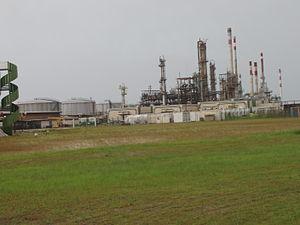
Usine SOGARA à Port-Gentil Gabon
Port-Gentil est une ville du Gabon et le chef-lieu de la province de l'Ogooué-Maritime, la deuxième ville en nombre d’habitants. Située sur l'île Mandji, à 144 km au sud-ouest de Libreville, elle a été nommée du nom d'Émile Gentil.
Le secteur de l'énergie au Gabon est dominé par la biomasse, les hydrocarbures dont le Gabon est producteur et exportateur, et l'hydroélectricité. La population gabonaise de 2 millions d'habitants bénéficie de l'un des meilleurs taux d'accès à l'électricité du continent africain, de plus de 80 %. La Société d'énergie et d'eau du Gabon, détient le monopole de la distribution d'eau et d'électricité au Gabon. Le Gabon produit entre 150.000 et 200.000 barils de pétrole par jour'. Depuis juin 2019, le ministre gabonais du pétrole est Noël Mboumba.
La société gabonaise de raffinage est l'unique raffinerie du Gabon. Elle a été créée à l'origine par des États africains. Elle est, par la suite, détenue conjointement par des opérateurs privés et l'État gabonais.
Rendez-vous est le trente-deuxième épisode du feuilleton télévisé Prison Break, c'est le dixième épisode de la deuxième saison.